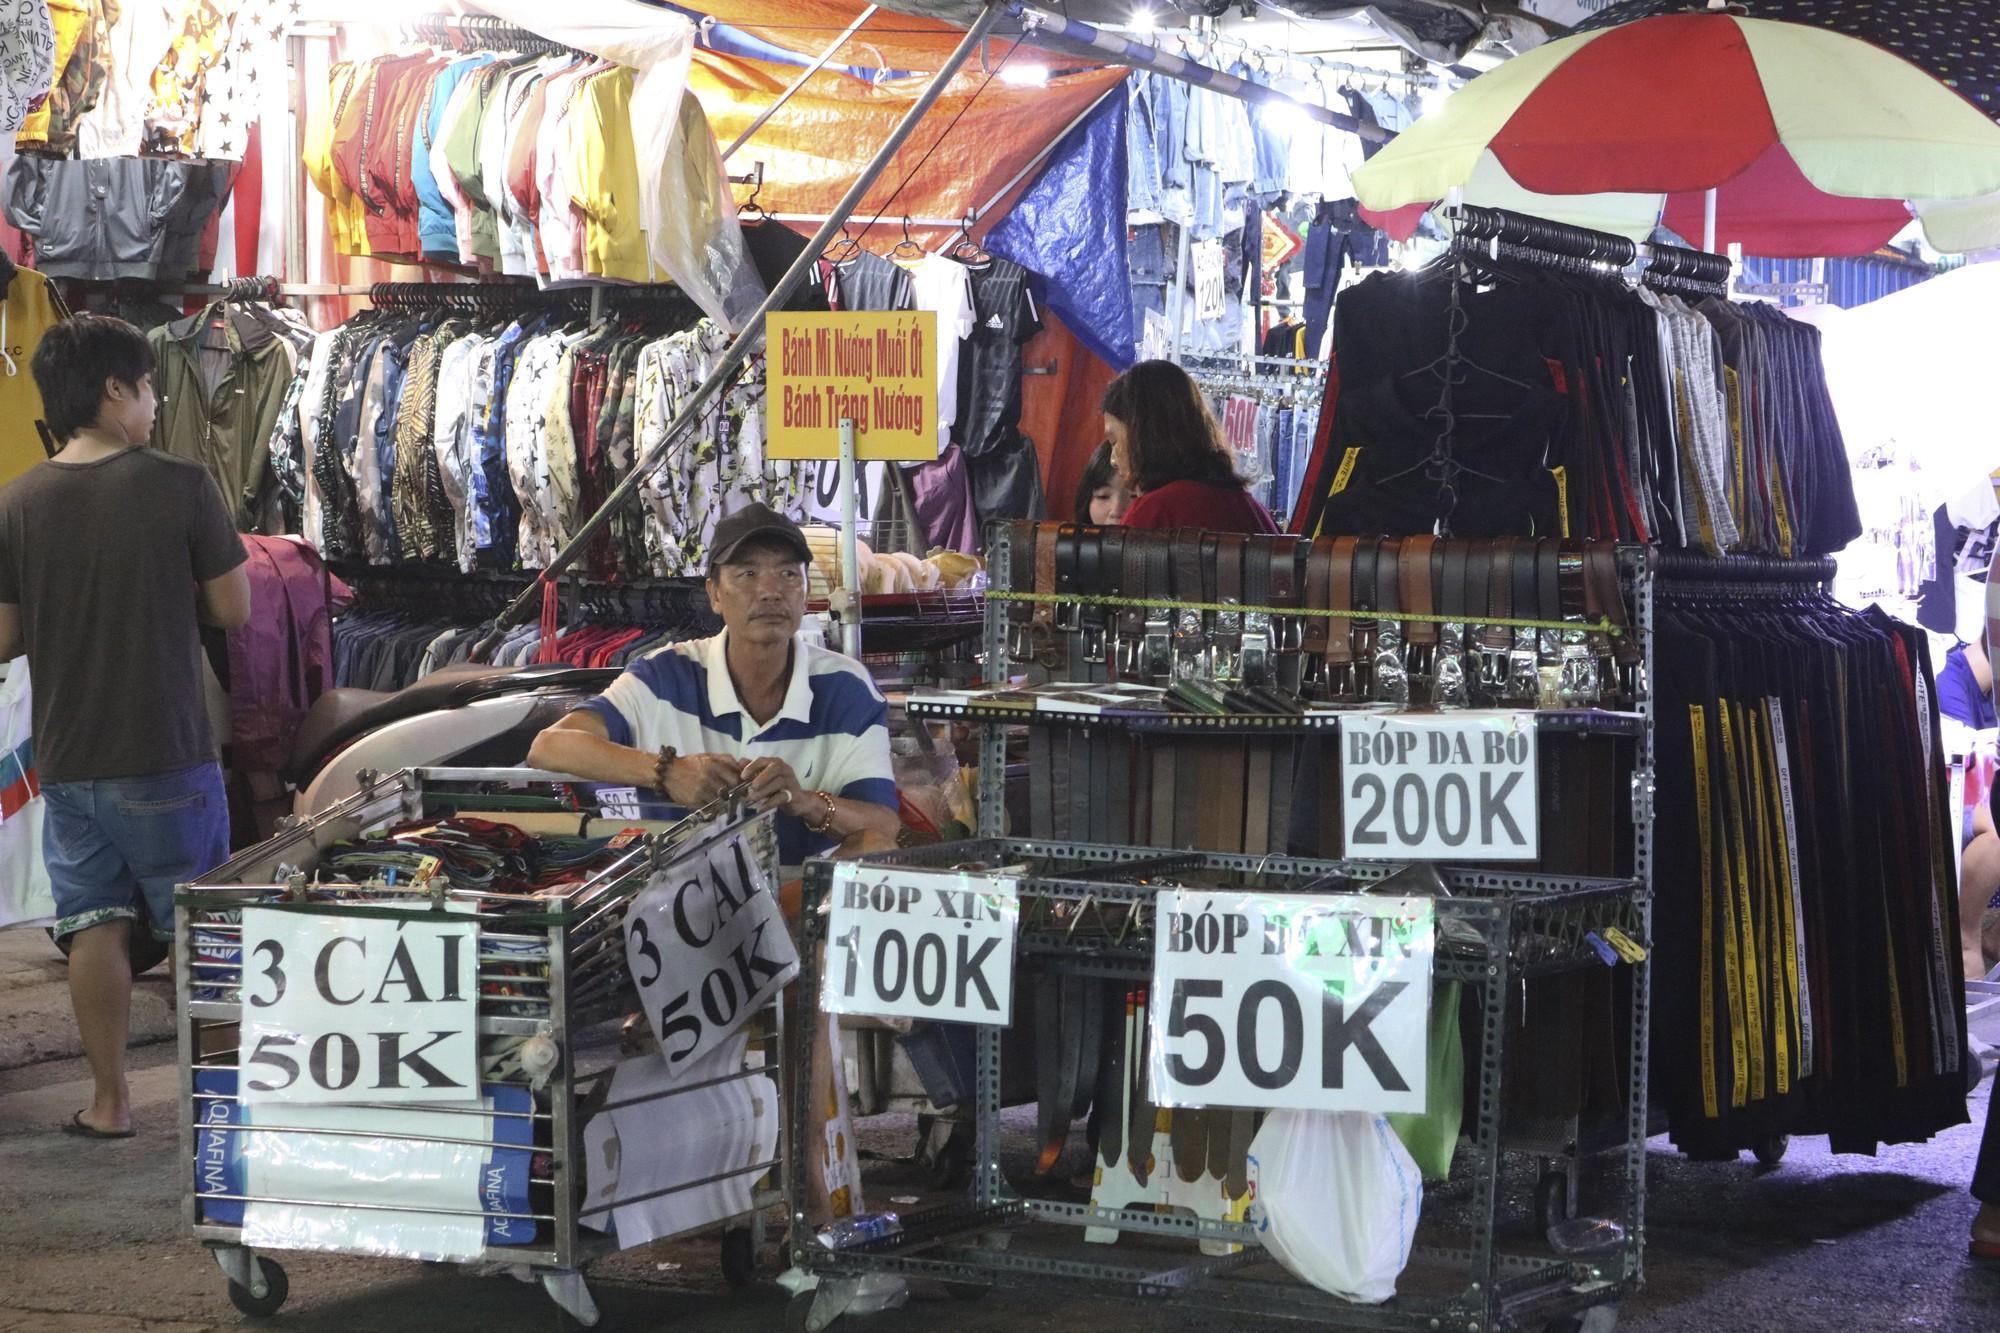
có một vài người đang đứng ở bên trong quầy bán quần áo